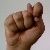
The image shows a hand gesture representing the letter 'T' in Indian Sign Language.